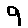
Label: 9